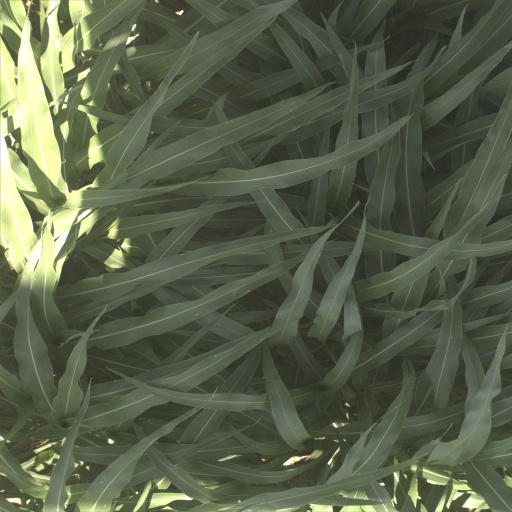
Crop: sorghum